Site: brandenburg
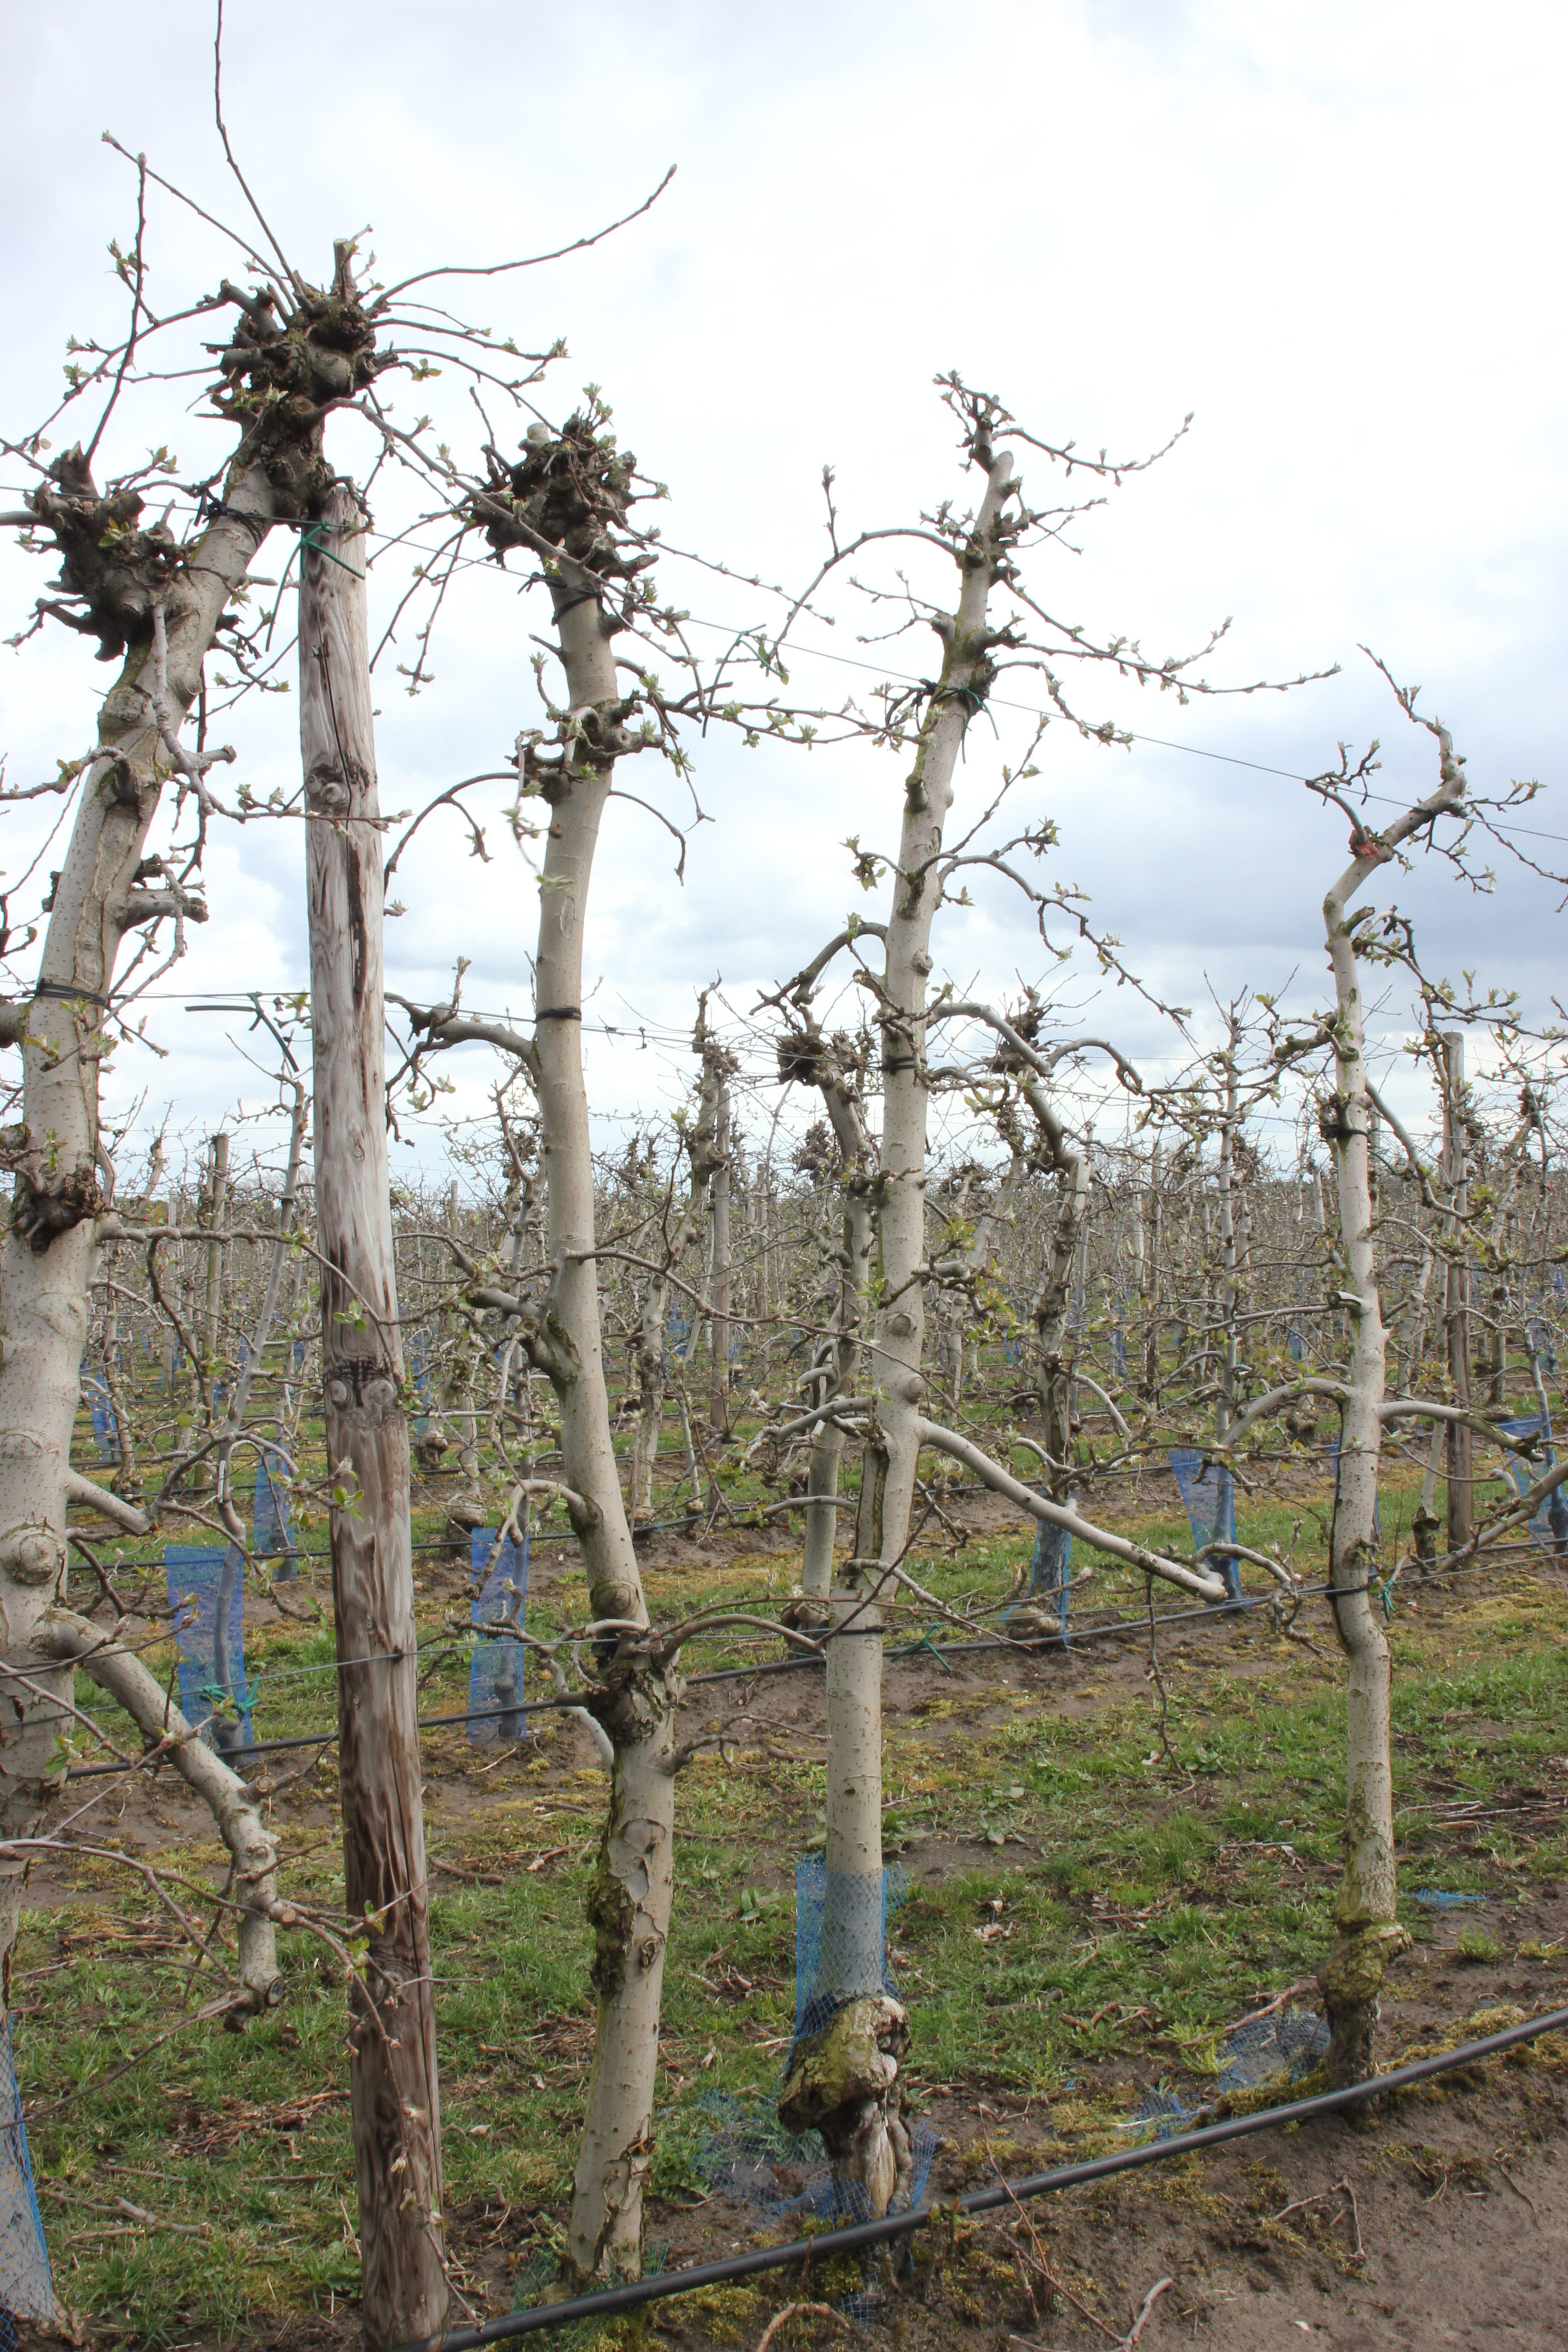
Growth stage (BBCH 55): Inflorescence emergence